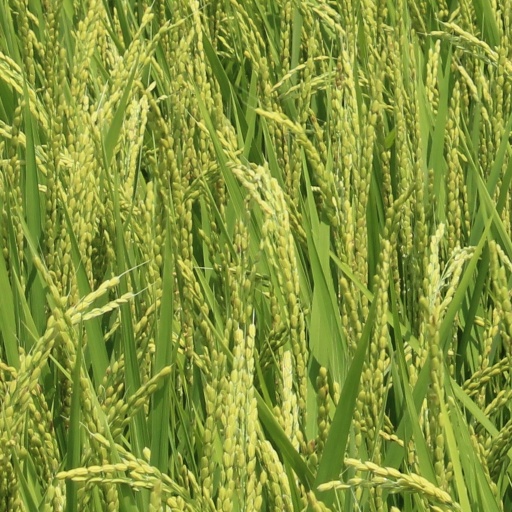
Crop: rice